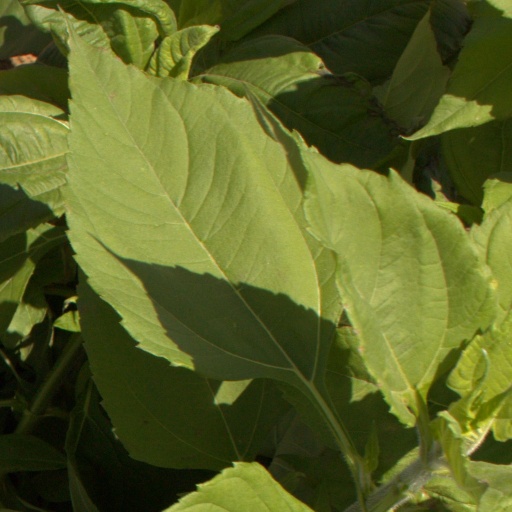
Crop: Jerusalem artichoke